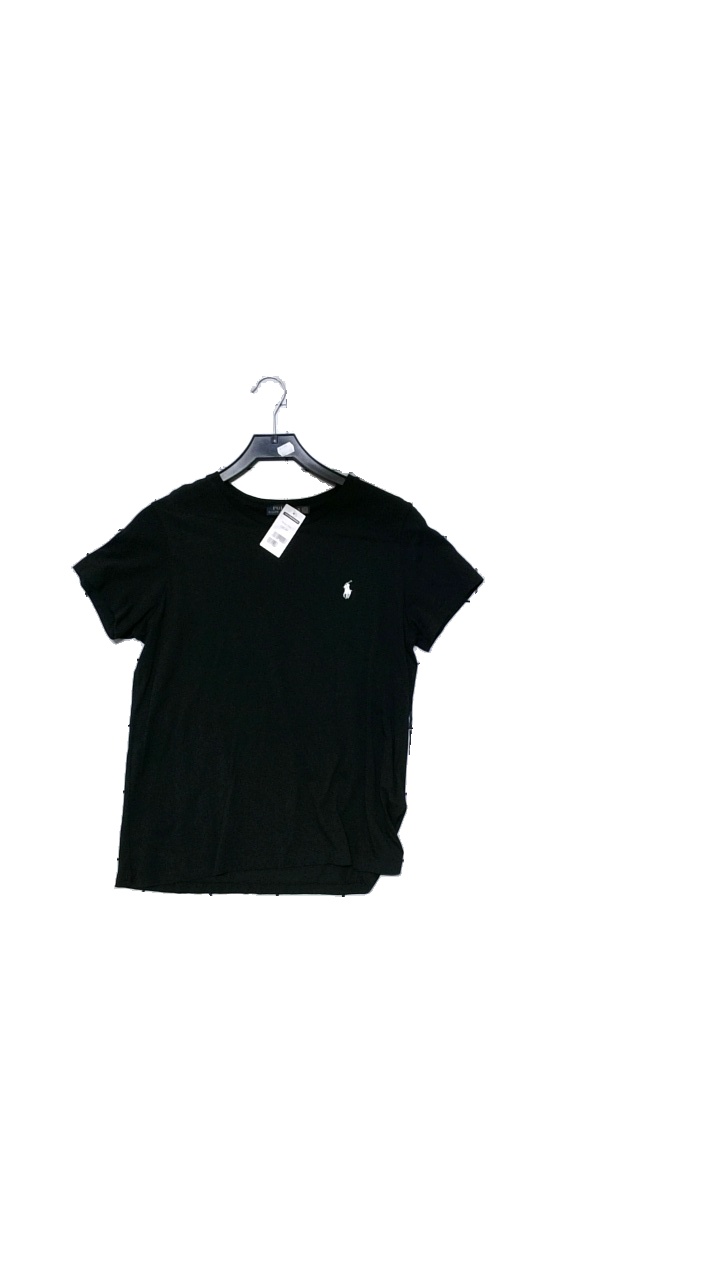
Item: T-shirt (Ladies)
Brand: Polo
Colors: Black
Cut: Regular
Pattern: Embroidered
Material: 100% cotton
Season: All
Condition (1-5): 5
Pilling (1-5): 4
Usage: Reuse
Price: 100-150